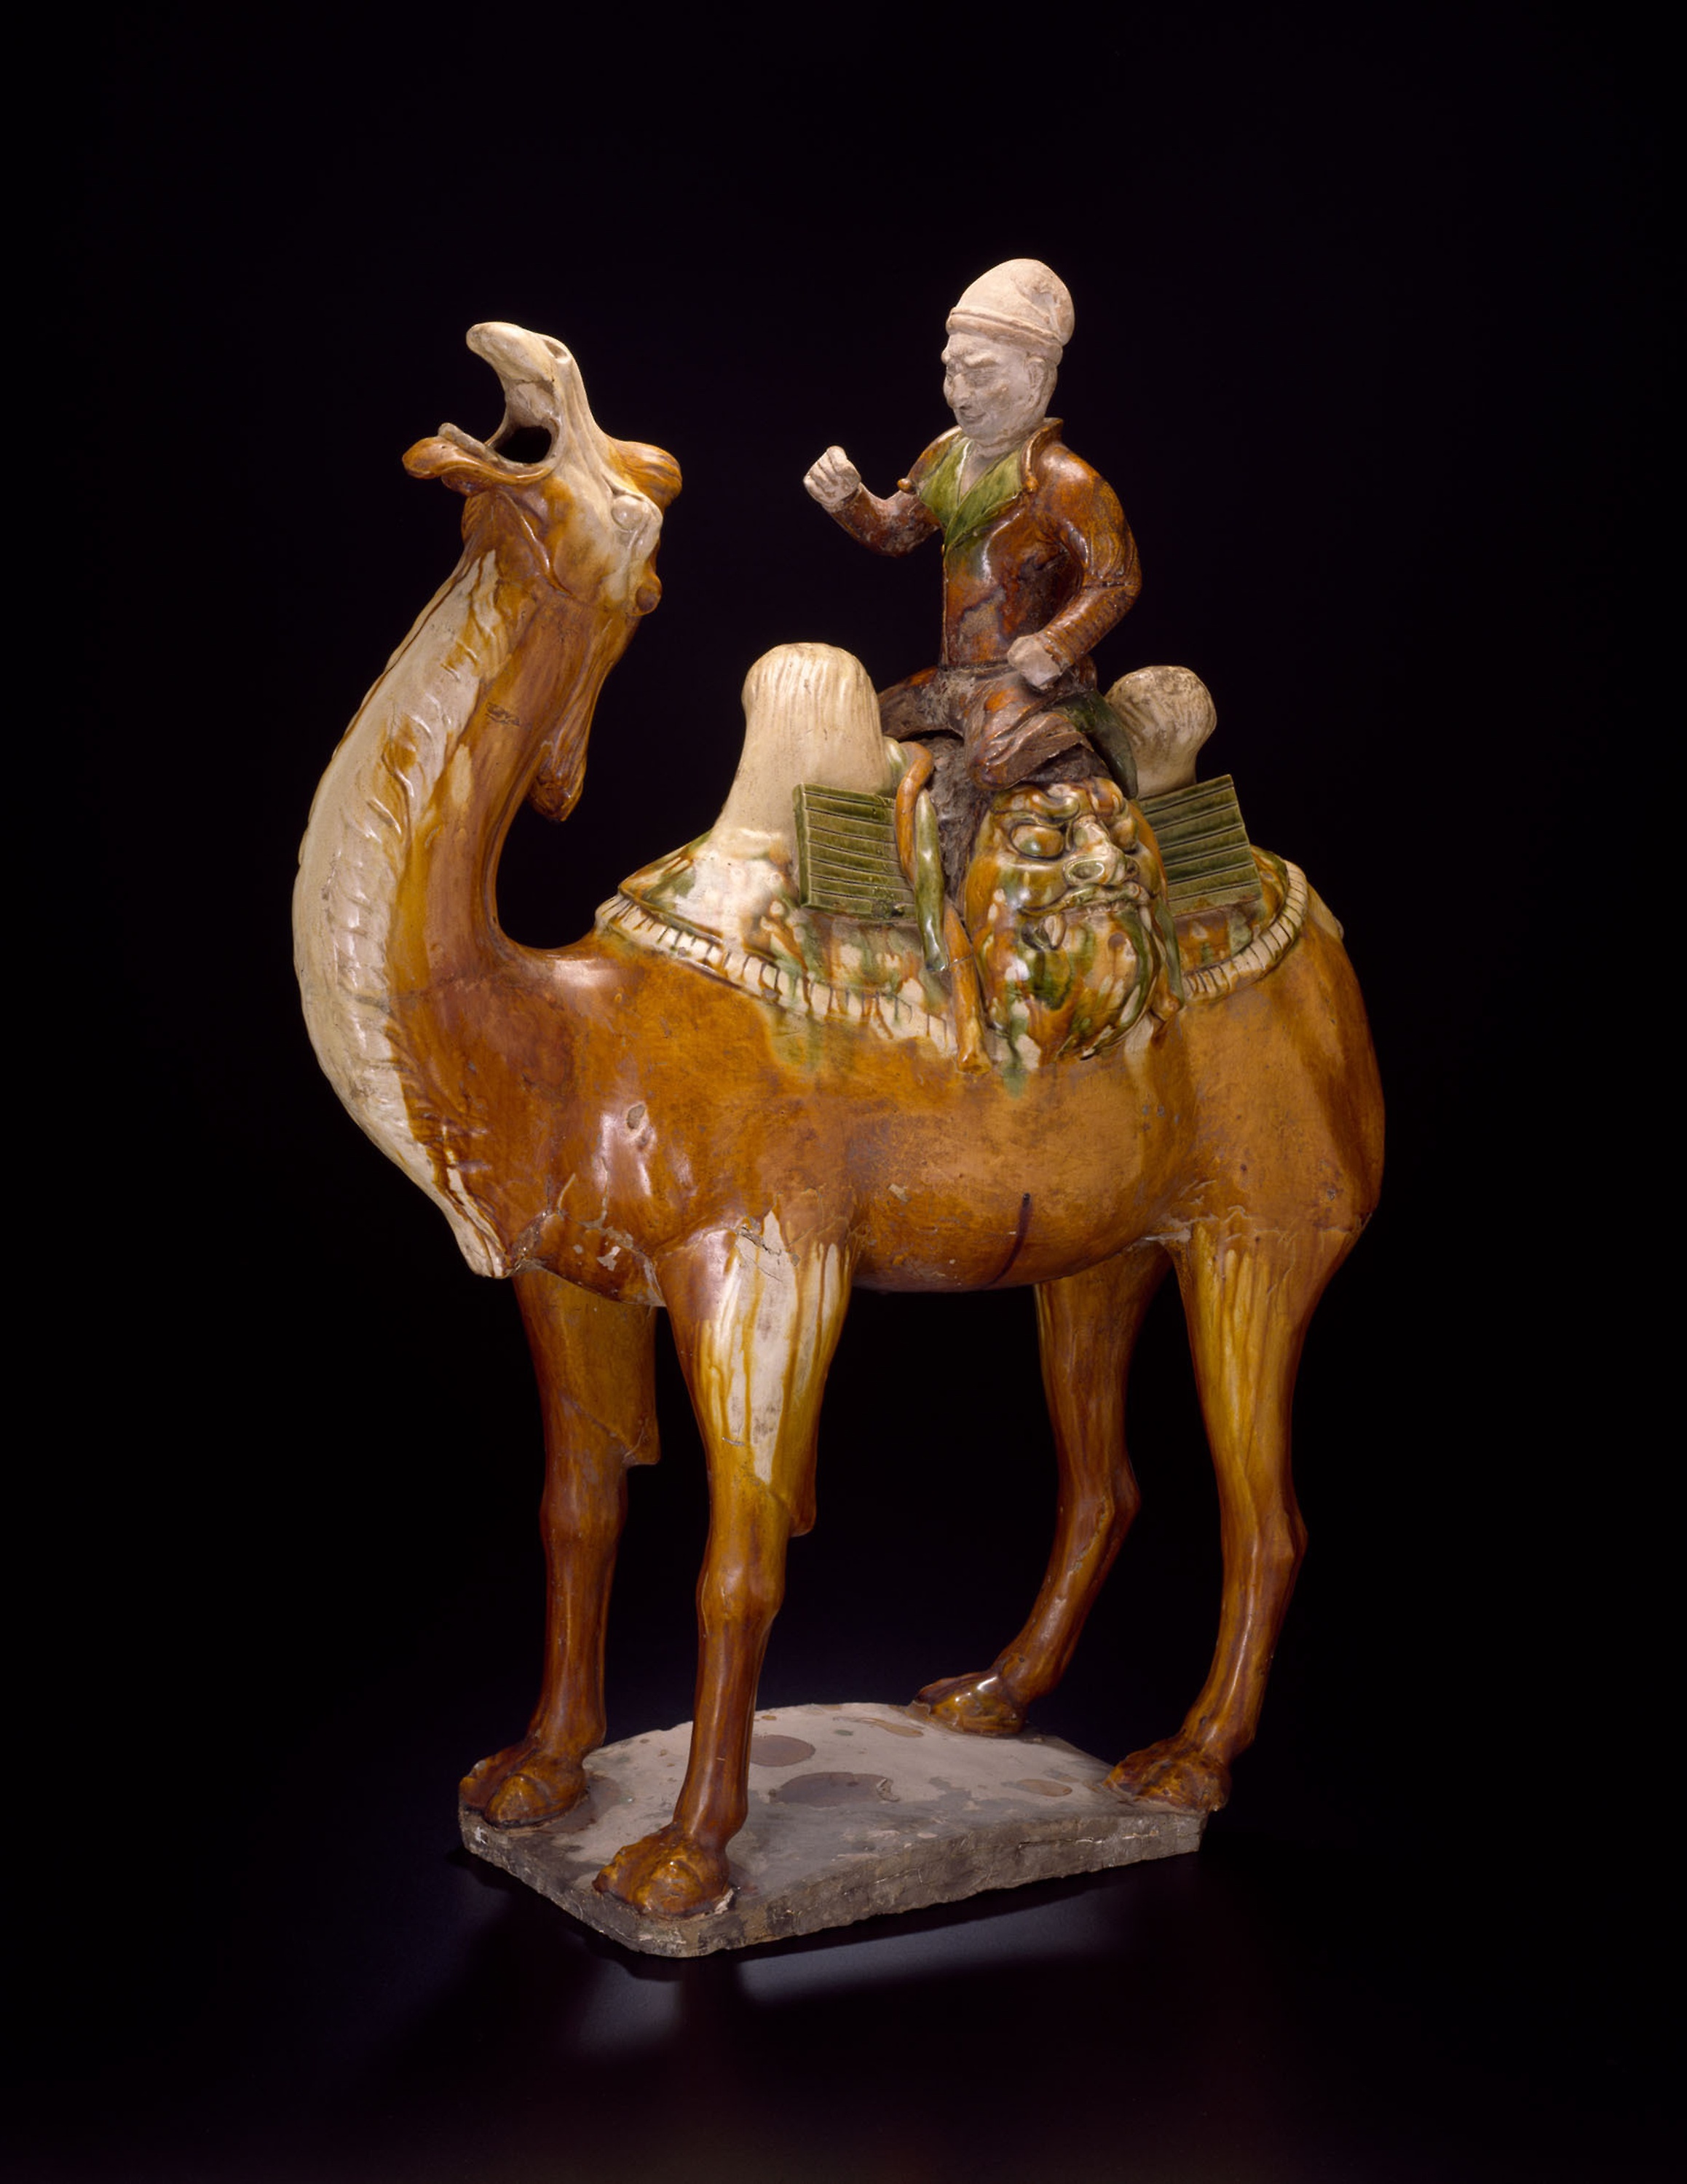
camel, camel like mammal, figurine, sculpture, statue, bronze